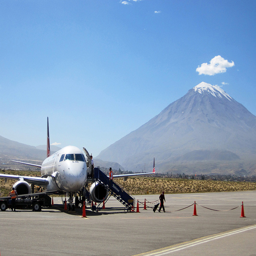
An airplane is parked on a runway with a staircase next to it.
A plane sitting on top of a runway near a very tall mountain.
A plane sits on the jetway waiting for passengers to board.
A plane positioned in front of a mountain landscape.
An airplane is on the ground with a mountain in the background.